Jedburgh

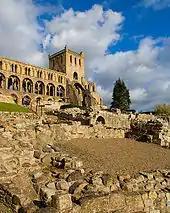
Jedburgh Abbey

In 1258, Jedburgh was a focus of royal attention, with negotiations between Scotland's Alexander III and England's Henry III over the succession to the Scottish throne, leaving the Comyn faction dominant. Alexander III was married to Yolande in the abbey in 1285.